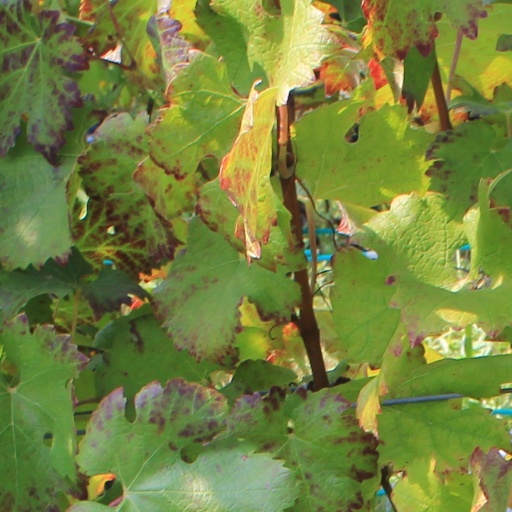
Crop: grape